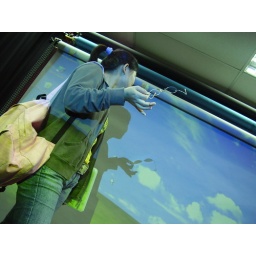
i like the green tinge in this photo.. it goes with the blue sky and Mei Ting pink bag